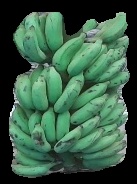
Variety: elakki-bale
Grade: grade3